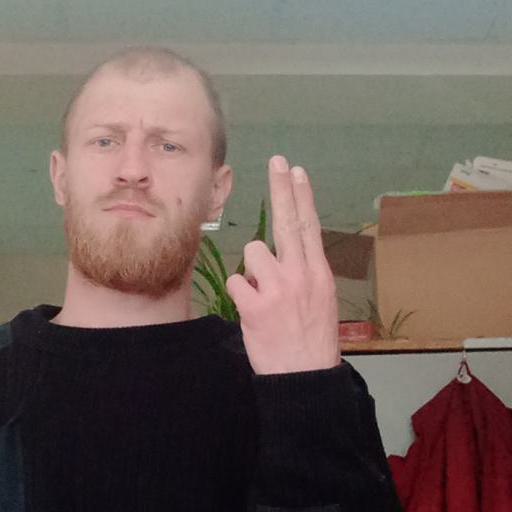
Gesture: two_up_inverted